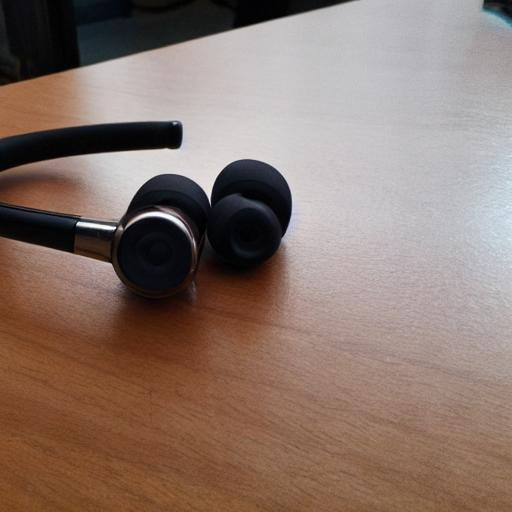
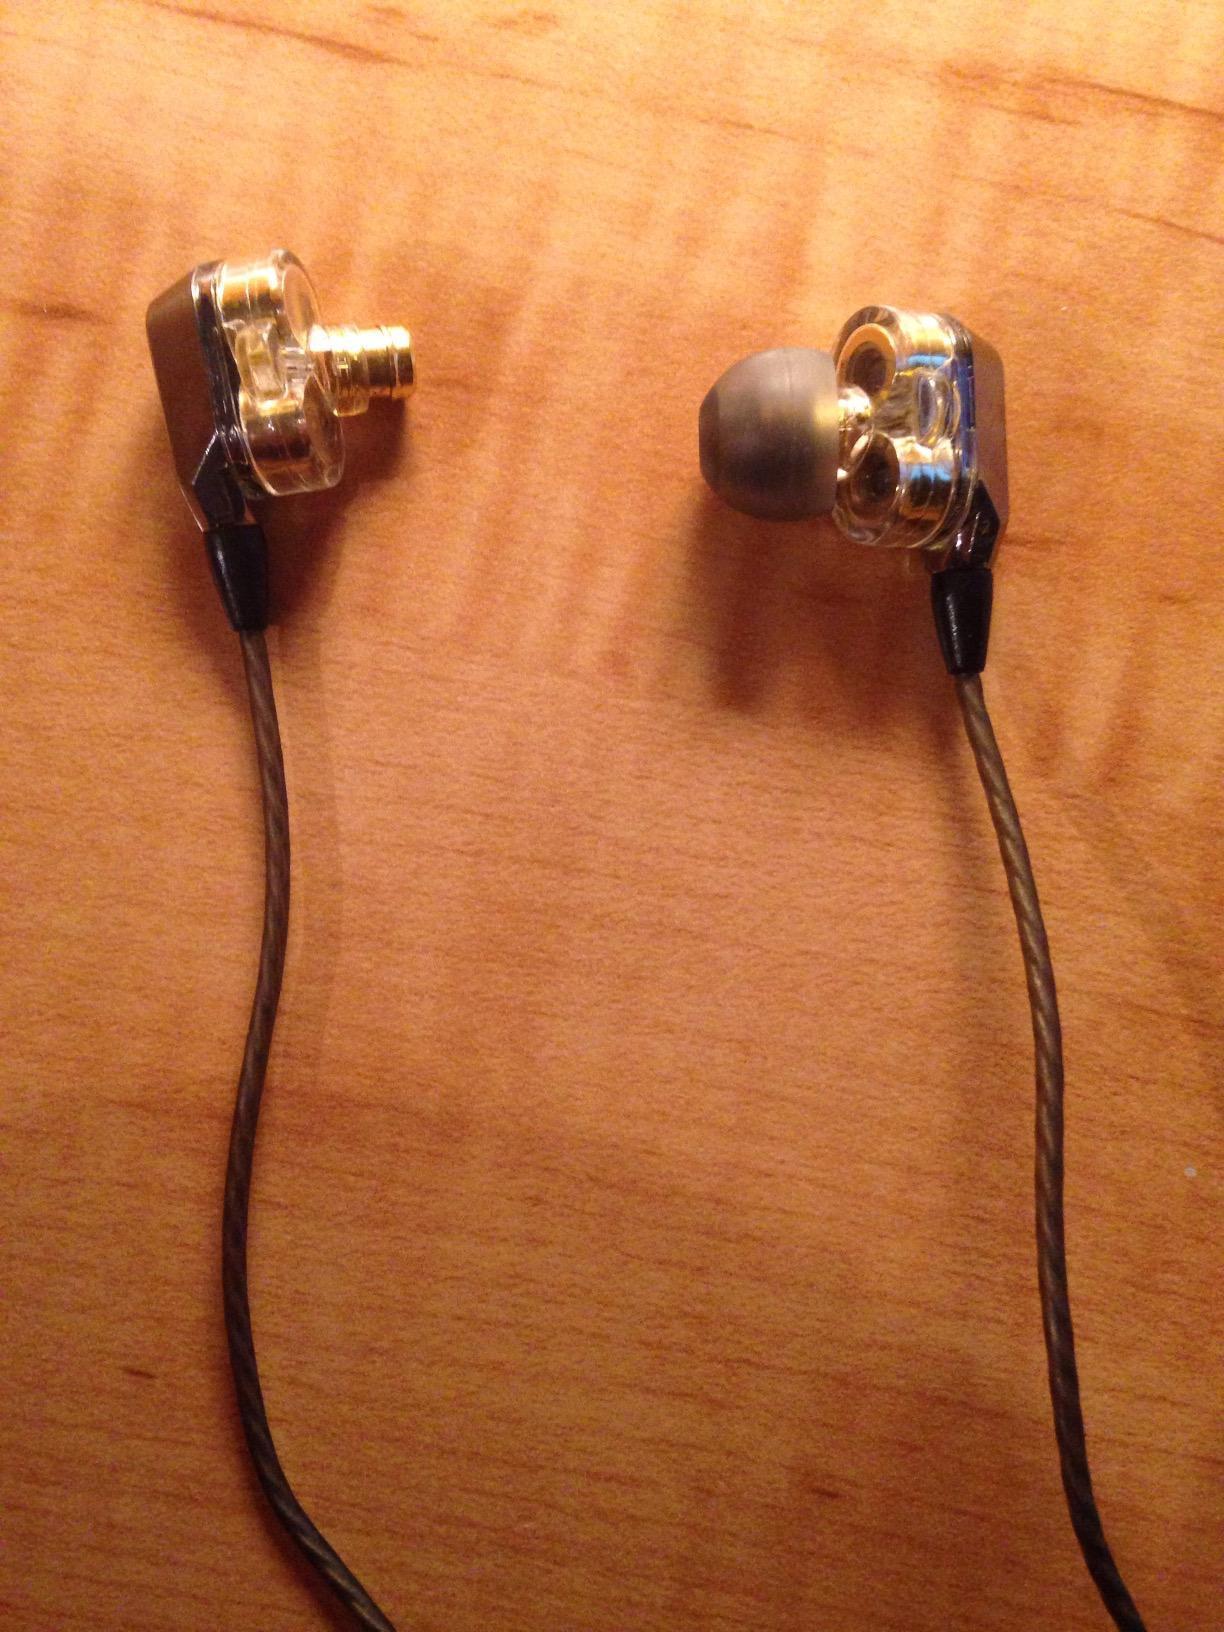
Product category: headphones
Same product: no